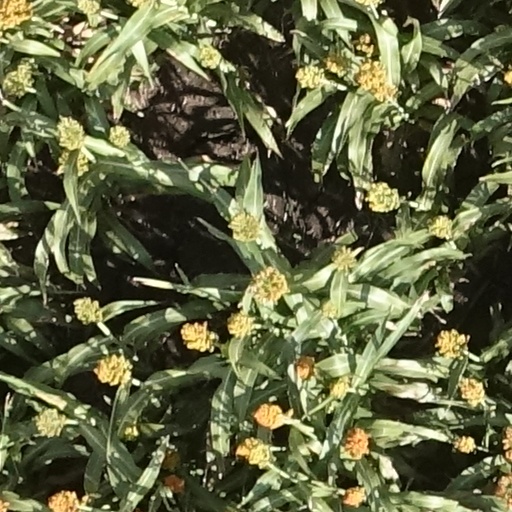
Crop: sorghum